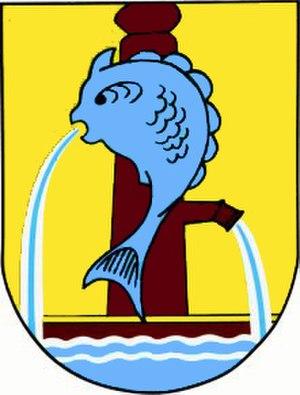
Bad Fischau-Brunn est une commune autrichienne du district de Wiener Neustadt-Land en Basse-Autriche.